Alexander Balmain Bruce

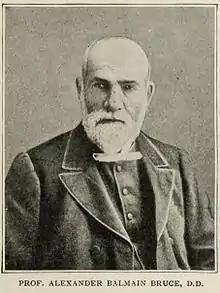

Alexander Balmain Bruce (31 January 18317 August 1899) was a Scottish churchman and theologian. He was a minister of the Free Church of Scotland.